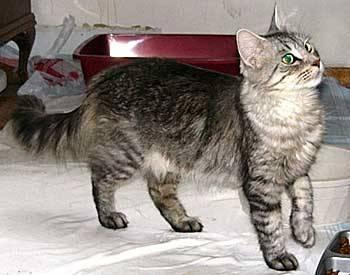
cat